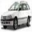
Label: automobile